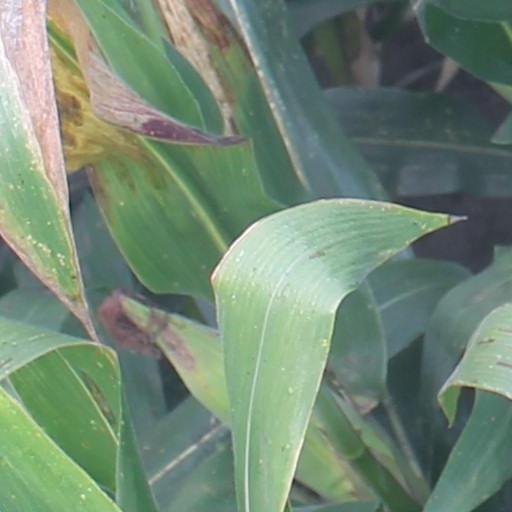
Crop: maize; corn